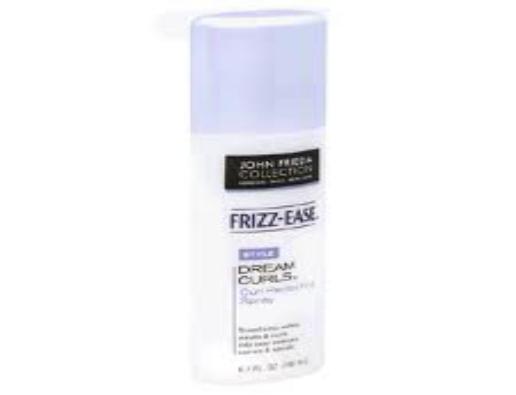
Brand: Frizz-Ease
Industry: Necessities